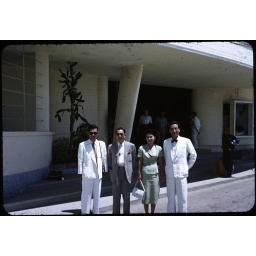
Two men in white suits in front of building